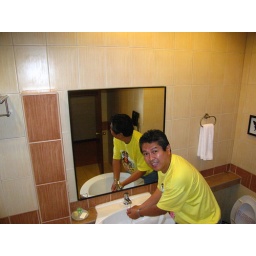
Oww... the bath tub is not taken in picture.